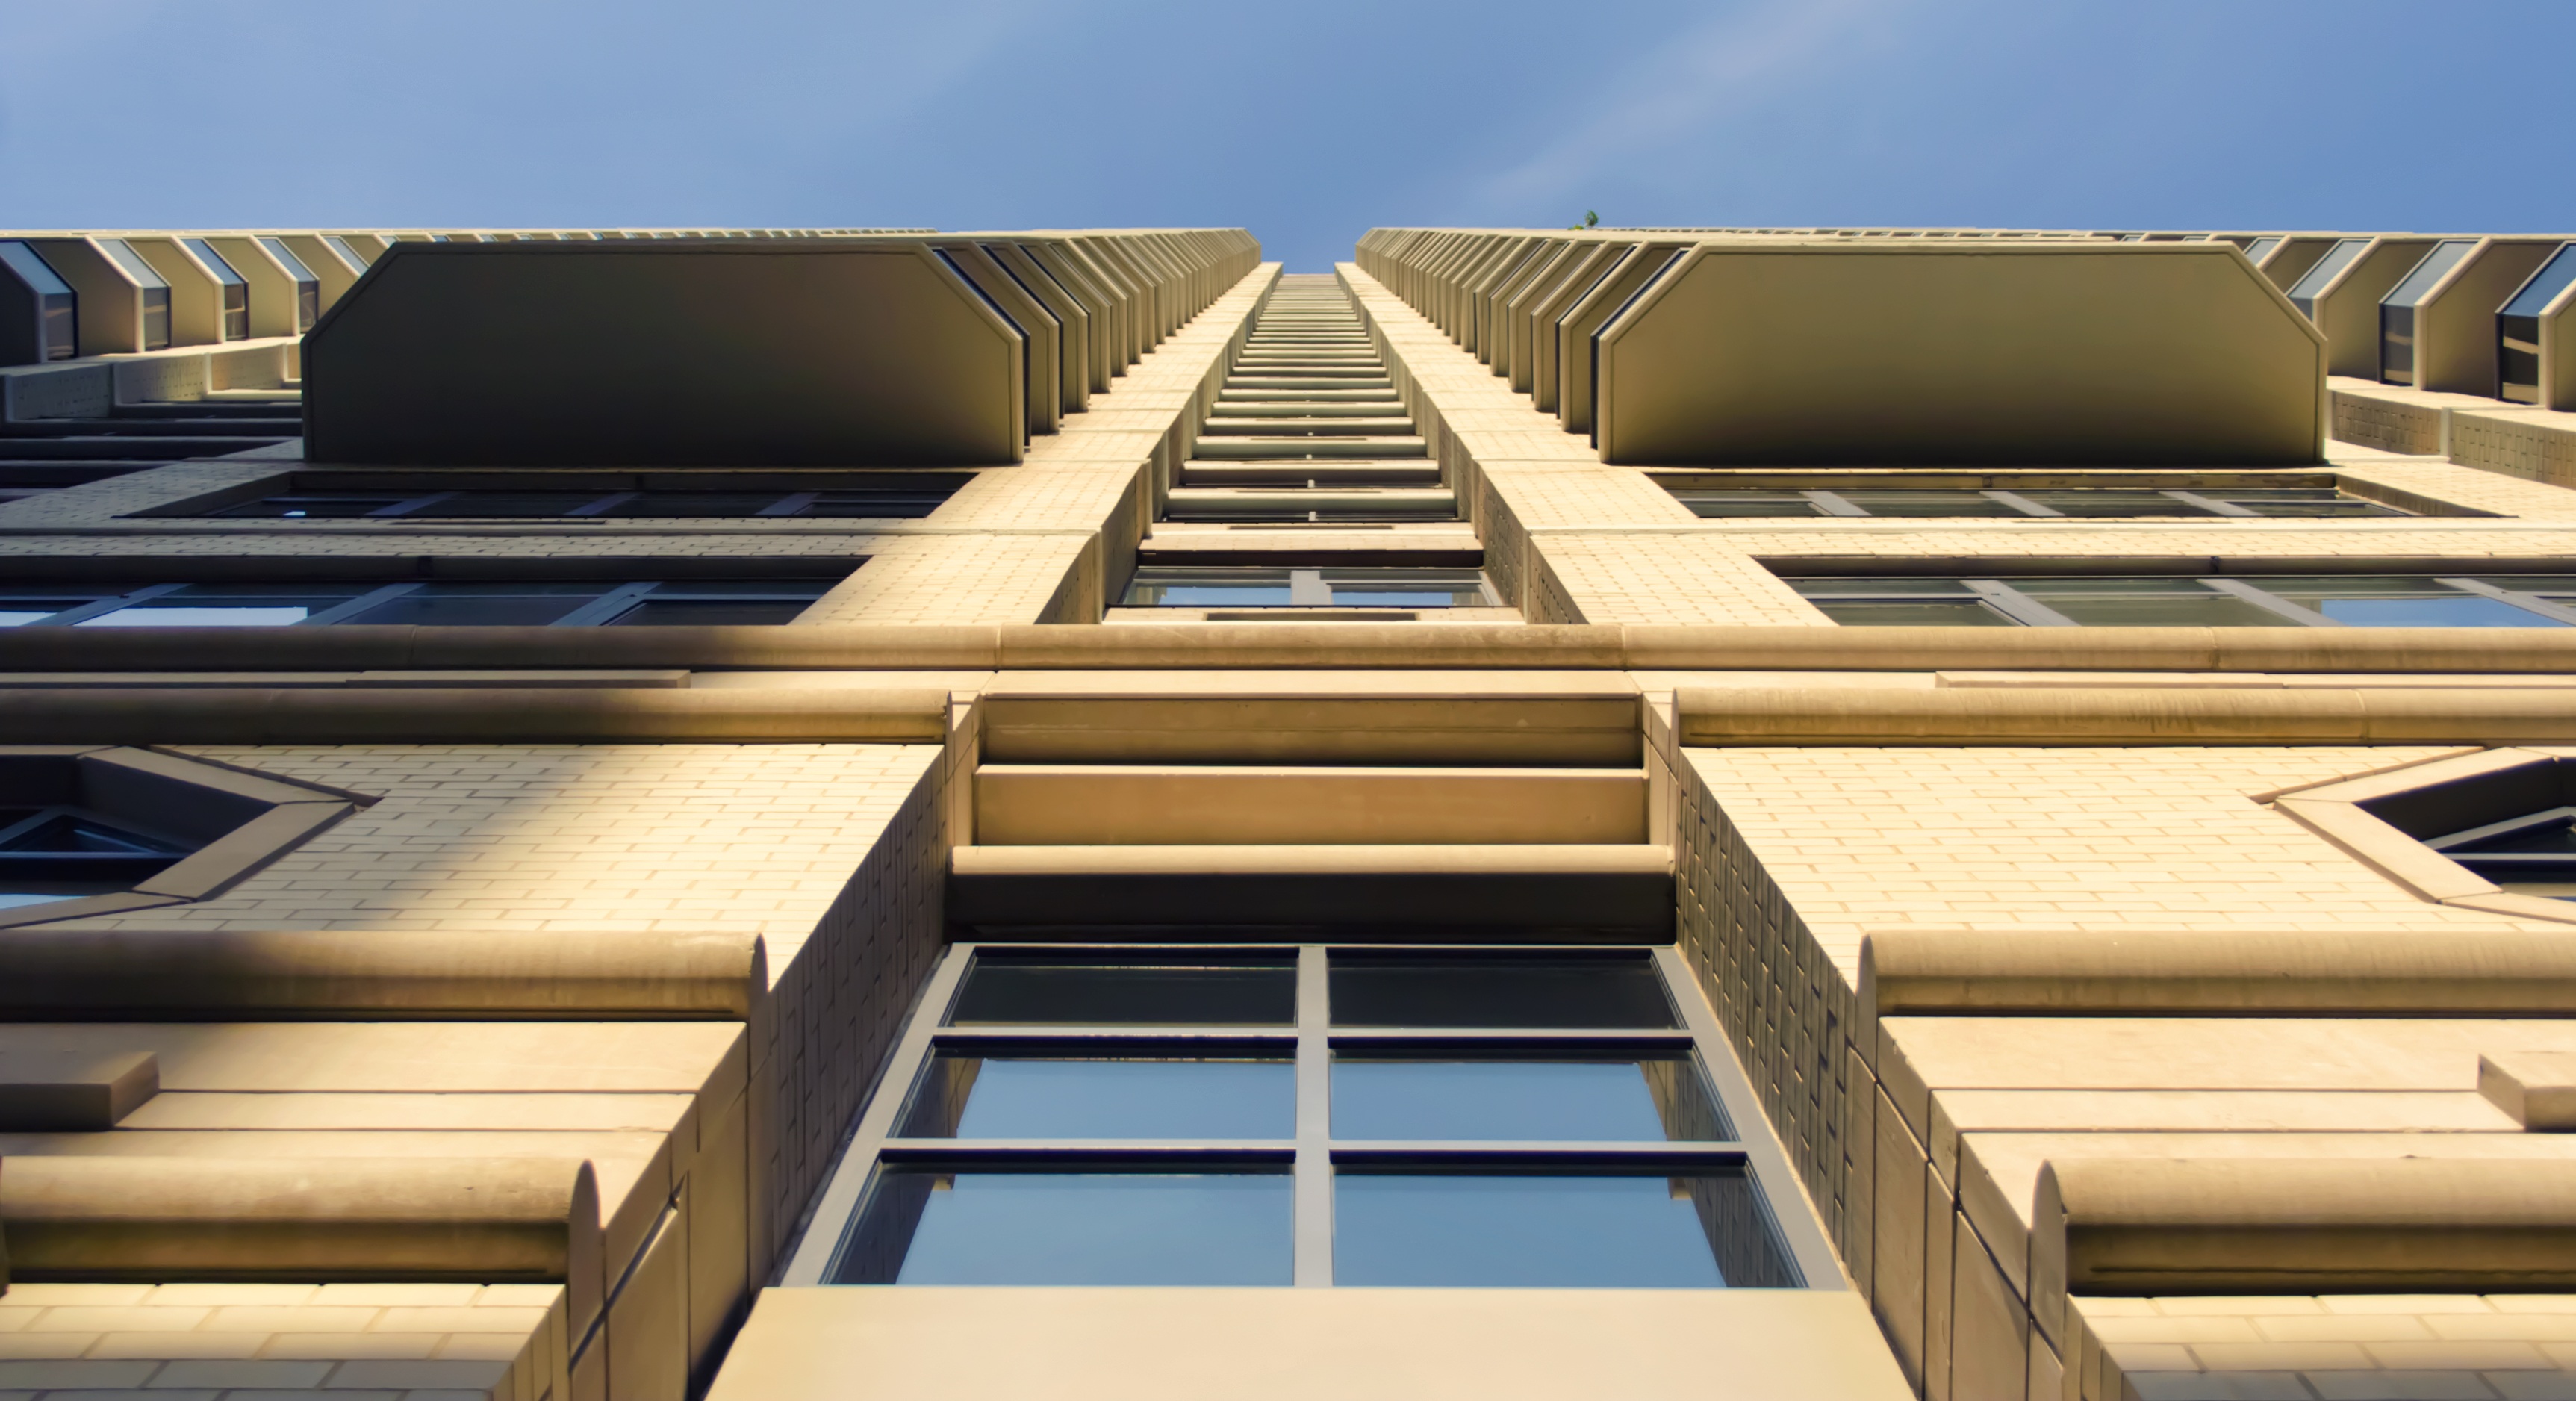
architecture, structure, sky, boat, glass, perspective, roof, building, city, skyscraper, urban, cityscape, downtown, high, vehicle, tower, nyc, yacht, corporate, facade, blue, exterior, business, modern, stadium, interior design, modern building, new, center, commercial building, company, financial, passenger ship, daylighting, luxury yacht, building construction, business building